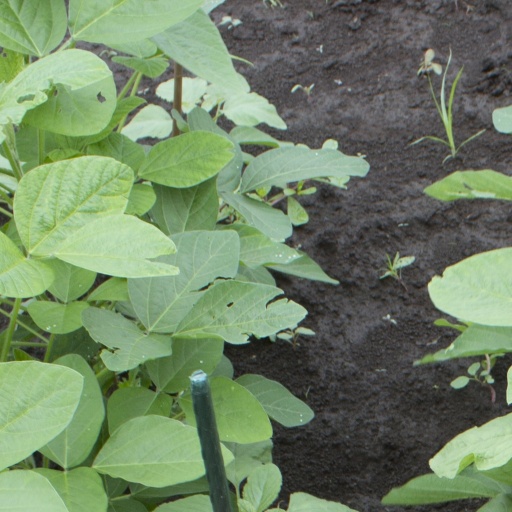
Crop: soybean